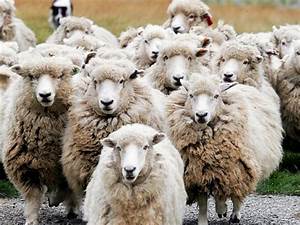
Label: pecora